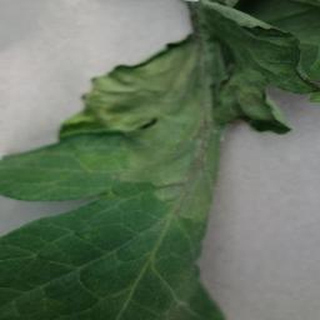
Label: tomato_late_blight